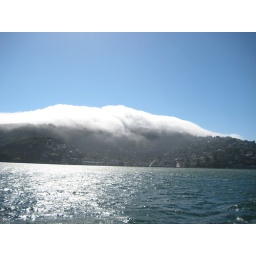
VIew of Saucelito from ferry ride.It's the white cloud above